Diego Ângelo

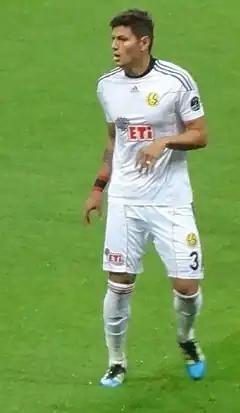
Diego Ângelo with Eskişehirspor in 2011

Diego Ângelo de Oliveira (born 17 February 1986), known as Diego Ângelo, is a Brazilian former professional footballer who played as a central defender.